Authority control

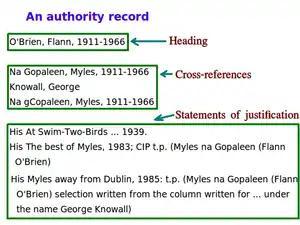

Sometimes within a catalog, there are diverse names or spellings for only one person or subject. This variation may cause researchers to overlook relevant information. Authority control is used by catalogers to collocate materials that logically belong together but that present themselves differently. Records are used to establish uniform titles that collocate all versions of a given work under one unique heading even when such versions are issued under different titles. With authority control, one unique preferred name represents all variations and will include different variations, spellings and misspellings, uppercase versus lowercase variants, differing dates, and so forth. For example, in Wikipedia, the first wife of Charles III is described by an article Diana, Princess of Wales as well as numerous other descriptors, e.g. Princess Diana, but both "Princess Diana" and "Diana, Princess of Wales" describe the same person so they all redirect to the same main article; in general, all authority records choose one title as the preferred one for consistency. In an online library catalog, various entries might look like the following: